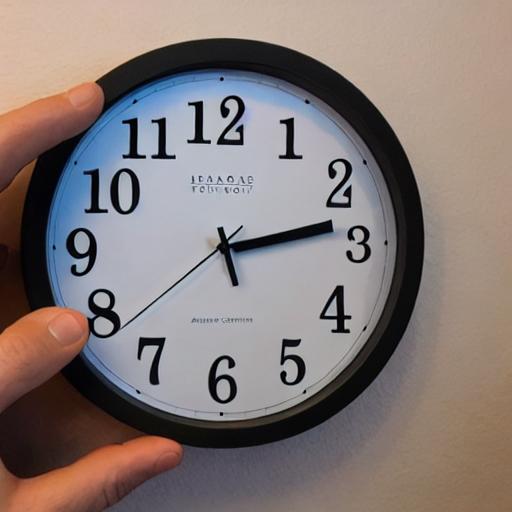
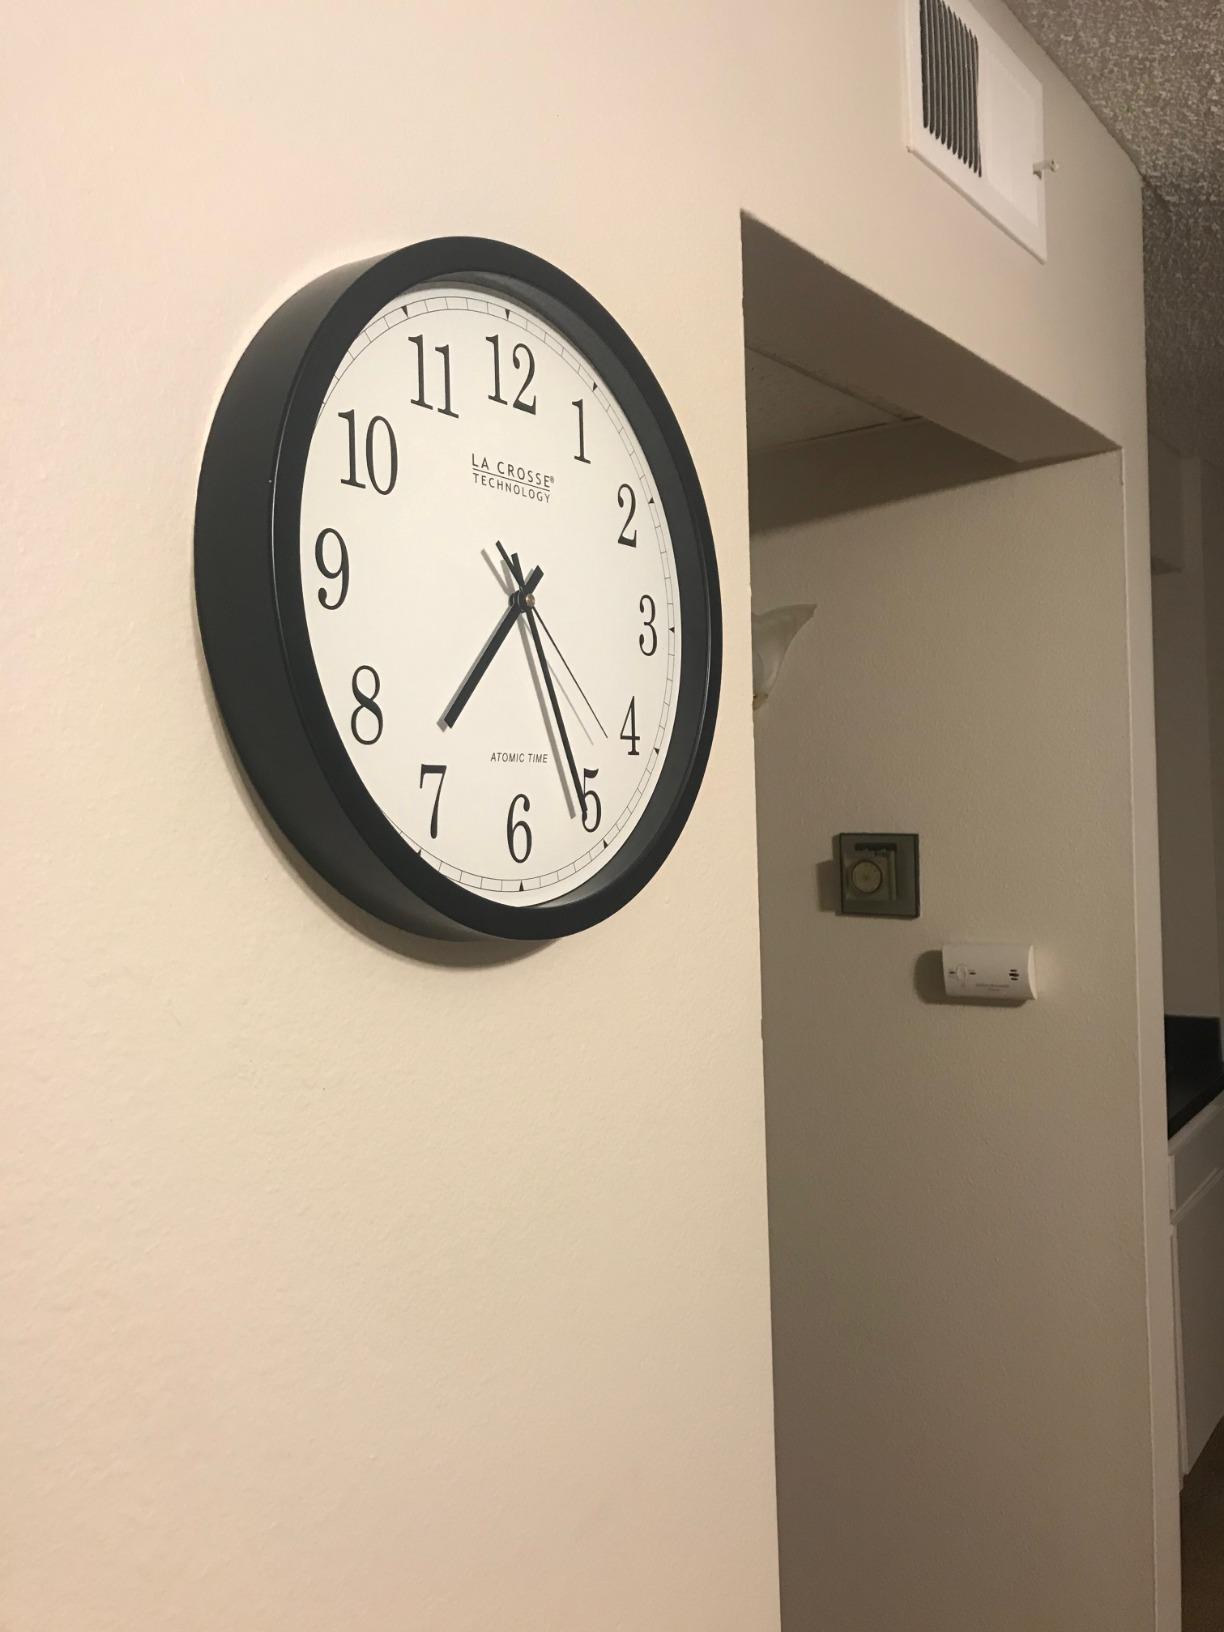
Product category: clock
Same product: no